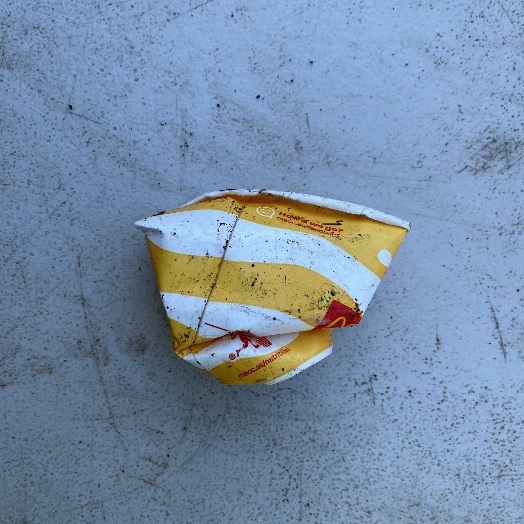
Label: Cardboard